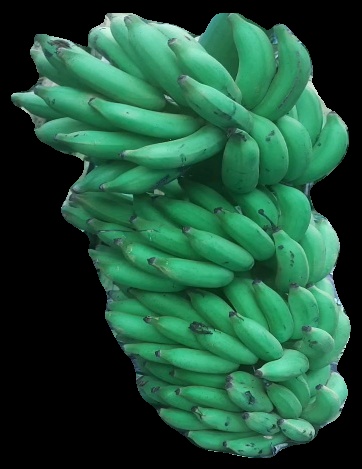
Variety: elakki-bale
Grade: grade1